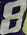
Number: 8